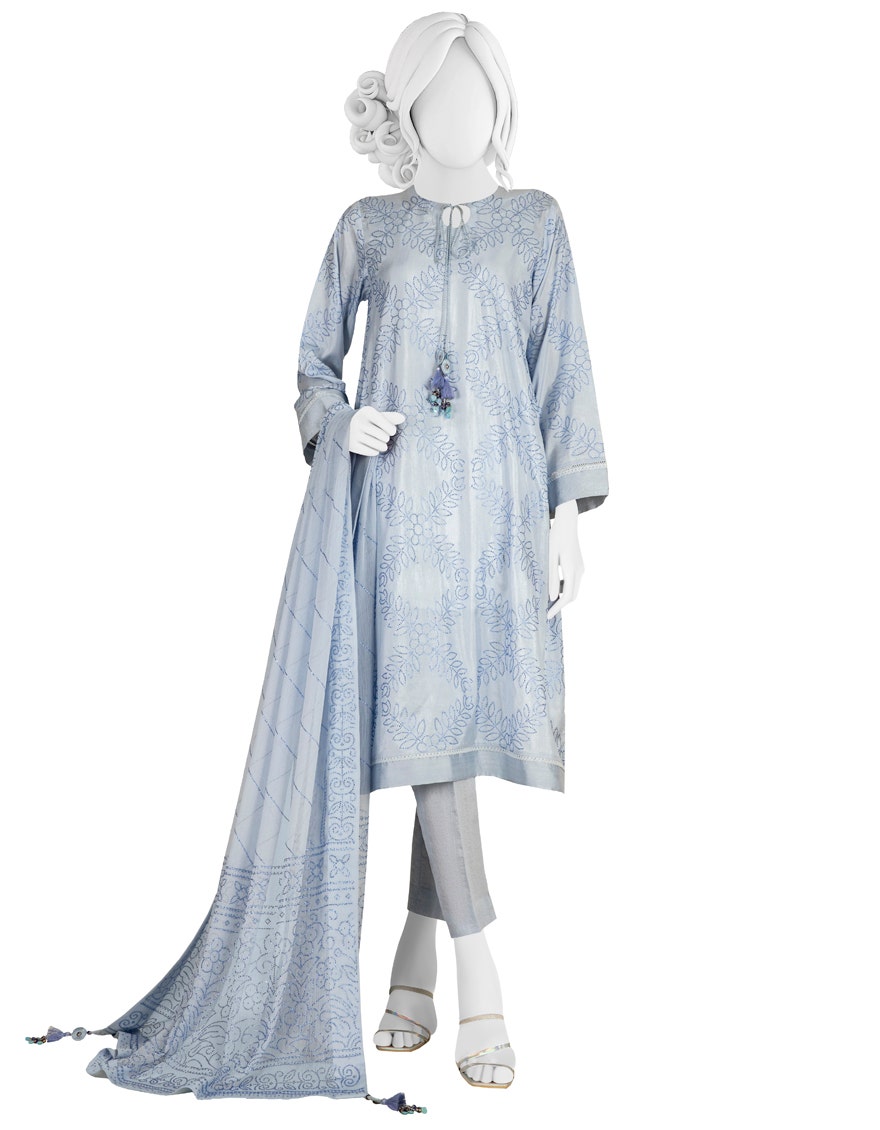
blue kashmiri embroidered salwar